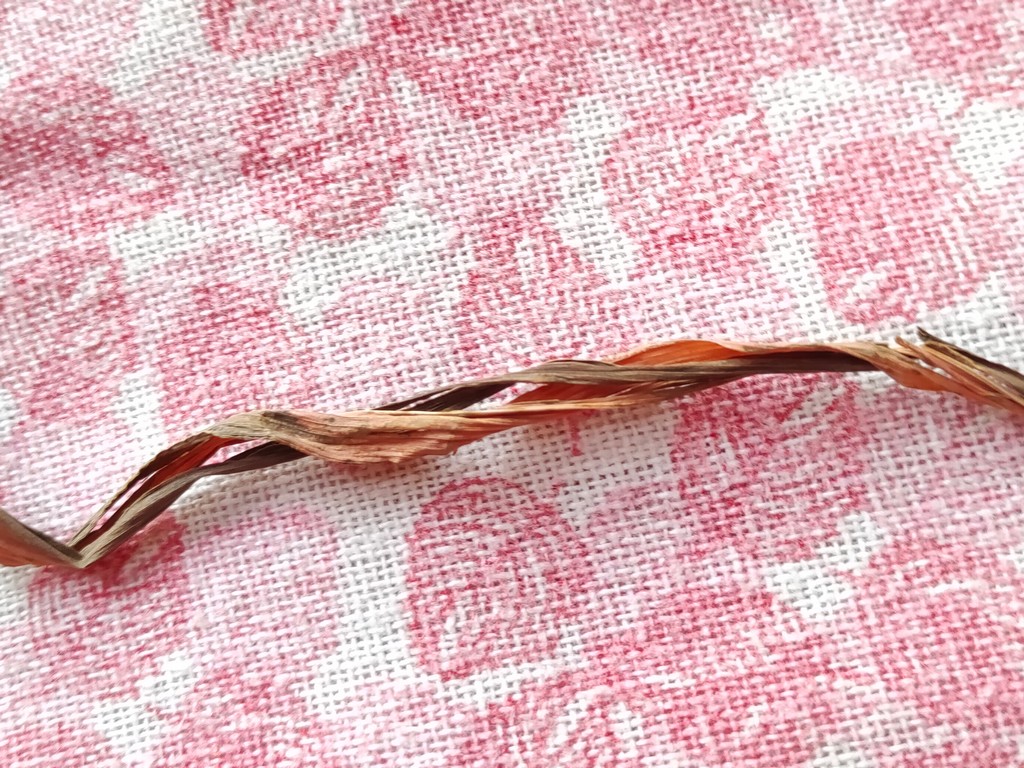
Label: Dried